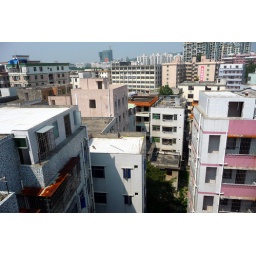
Looking down on the empty buildings in the north direction. You can see the old building and courtyard in the centre of the picture.